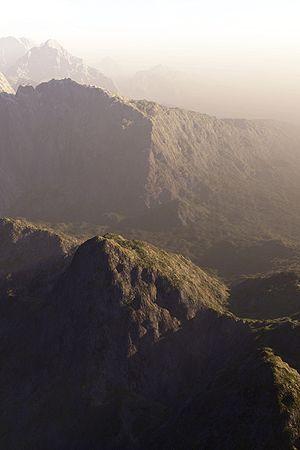
Les Monts Brumeux ou Montagnes de Brume sont une chaîne de montagnes de la Terre du Milieu dans l'univers de fiction créé de la main de l'écrivain J. R. R. Tolkien. Ils s’étendent sur 1 280 kilomètres du nord au sud et séparent l’Eriador, à l'ouest, du Rhovanion, à l'est.